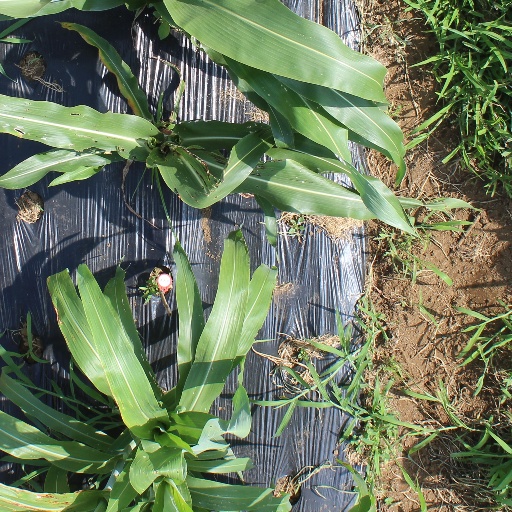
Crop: sorghum